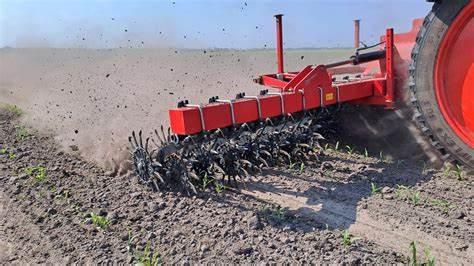
Mashine ya kisasa yenye rangi nyekundu,ikivutwa na trekta shambani  ili kuliandaa shamba kwa ajili ya uoteshaji wa mazao mbalimbali.